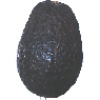
Label: Avocado ripe 1